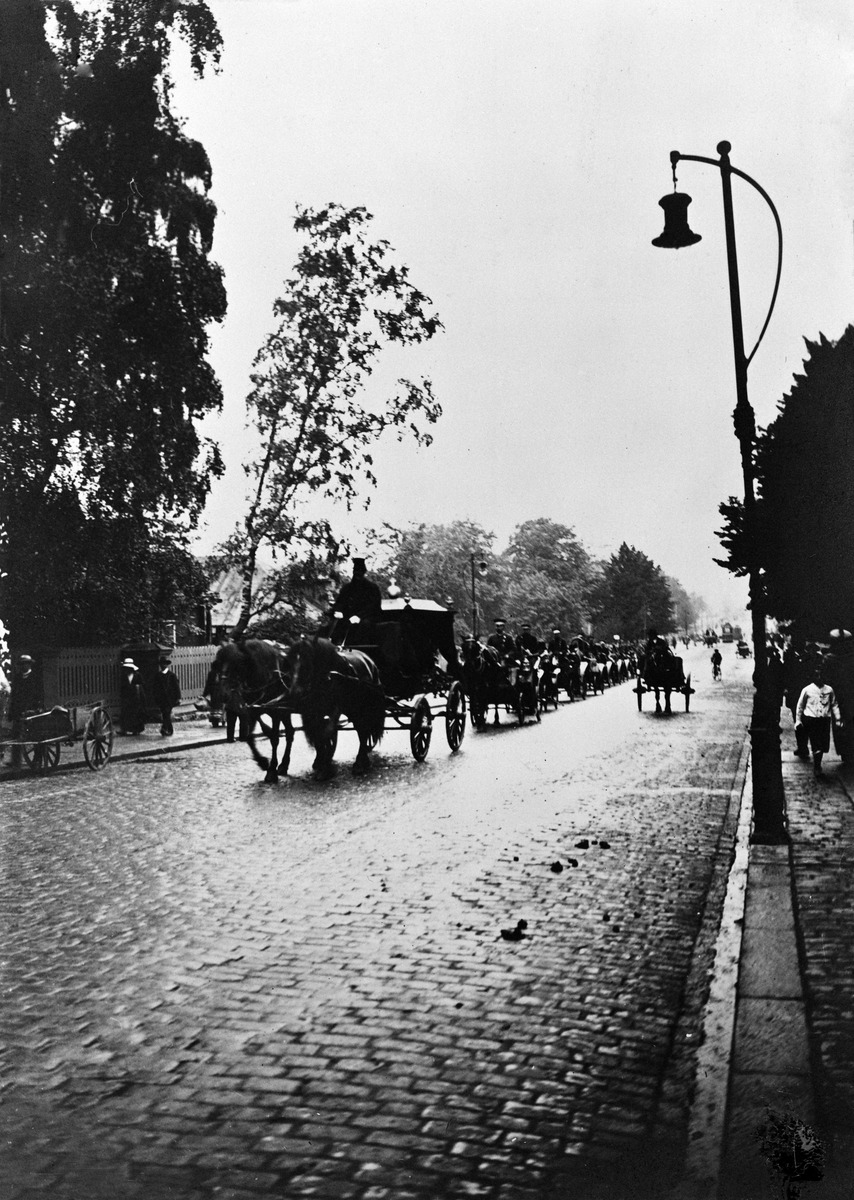
Kirjailija Johannes Linnankosken (= Vihtori Peltonen) hautajaissaattue Unioninkadulla
sisällön kuvaus: Kirjailija Johannes Linnankosken (= Vihtori Peltonen) hautajaissaattue Unioninkadulla. mustavalkoinen
Kuvaaja: Pälsi, Sakari, valokuvaaja
Ajankohta: kuvausaika 1913
Paikka: Suomi, Uusimaa, Helsinki, Kluuvi Helsinki, Unioninkatu
Aiheet: kuoleminen, hautajaiset, hevosajoneuvot ruumisvaunut, saattoväki, hautajaiskulkueet, kadut, kirjailijat